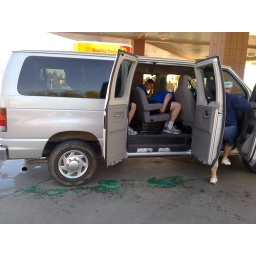
The team cleaned out team #290 van 2, in less than 10 minutes.Notice the green poodles from the window decorations.